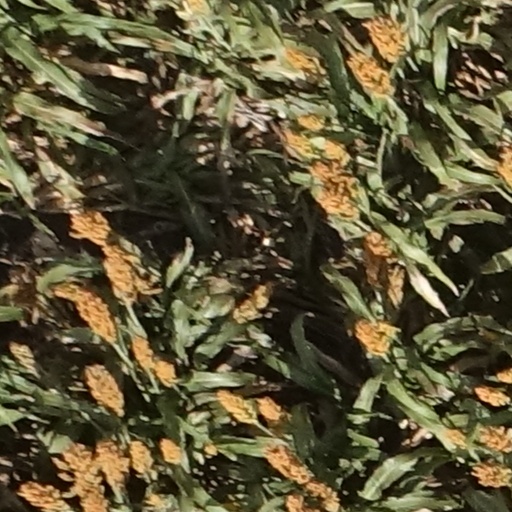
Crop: sorghum